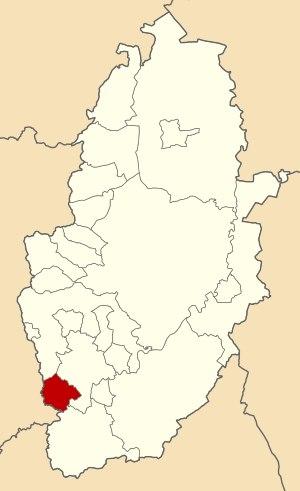
Beeston and Stapleford est une ancienne subdivision administrative du Nottinghamshire, en Angleterre.